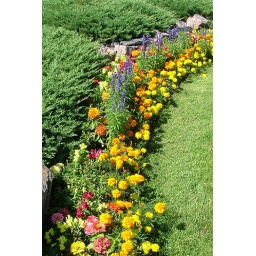
A flower bed in our complex. The colors are really good this year because of all the rain.